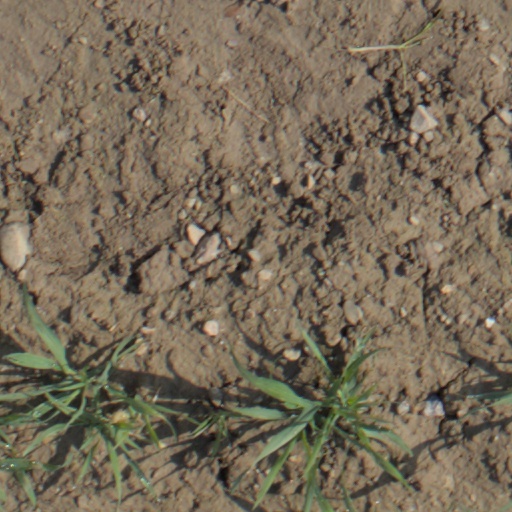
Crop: wheat